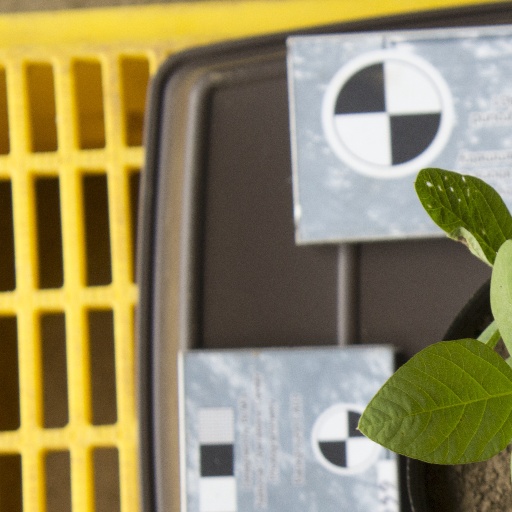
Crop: soybean